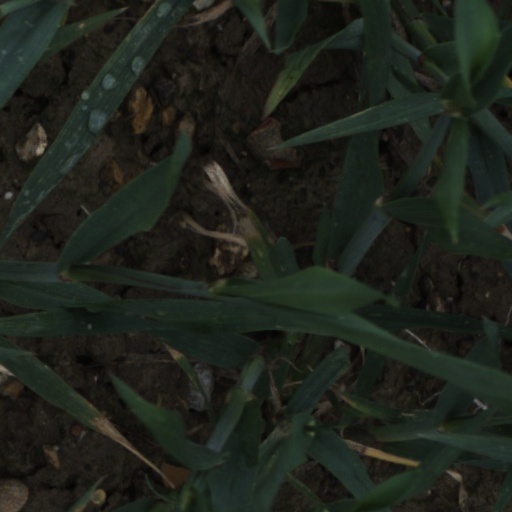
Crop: wheat